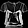
Label: Shirt